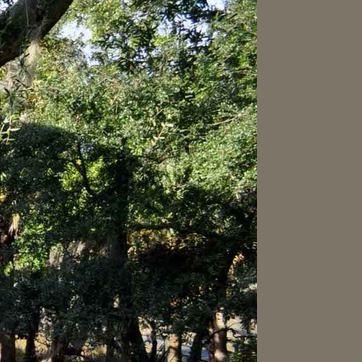
Material: foliage